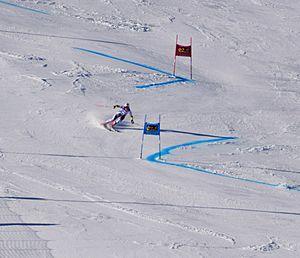
Christina "Tina" Weirather, née le 24 mai 1989 à Vaduz, est une skieuse alpine liechtensteinoise. En Coupe du monde, elle remporte deux fois consécutivement le petit globe de cristal du super-G en 2017 et en 2018, remporte la médaille d'argent du super-G lors des Mondiaux 2017 et s'adjuge la médaille de bronze dans la même discipline lors des Jeux d'hiver 2018 à Pyeongchang, le premier podium olympique de son pays depuis Paul Frommelt à Calgary en 1988. Elle totalise neuf victoires en Coupe du monde et annonce prendre sa retraite sportive à l'issue de la saison 2019-2020.